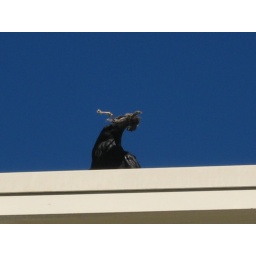
Nest building corvie on top of my former office in Palo Alto.